History of the Social Democratic Party of Germany

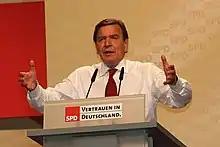
Chancellor Gerhard Schröder at an election campaign event in Esslingen on 24 August 2005

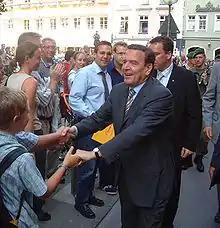
Gerhard Schröder before the federal elections in 2002

Because Social Democrats could be elected as list-free candidates while the party was outlawed, SPD continued to be a growing force in the Reichstag, becoming the strongest party in 1912 (in the German Empire, the parliamentary balance of forces had no influence on the formation of the cabinet). During this period, SPD deputies in the Reichstag were able to win some improvements in working and living conditions for working-class Germans, thereby advancing the cause of its policies in a general way and securing material benefits for its supporters.